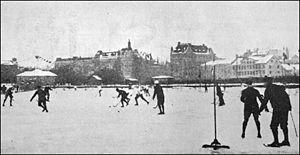
Les Jeux nordiques sont le premier événement multi-sport international basé uniquement sur des sports d'hiver. Créés par Viktor Balck, un membre du Comité international olympique, ils se tiennent entre 1901 et 1926, d'abord en Suède-Norvège, puis en Suède.